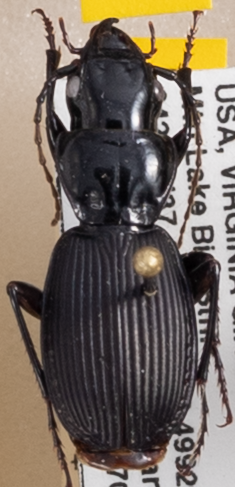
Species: Pterostichus moestus
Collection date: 2019-07-02
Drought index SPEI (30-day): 0.678
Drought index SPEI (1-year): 2.09
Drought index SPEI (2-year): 2.09